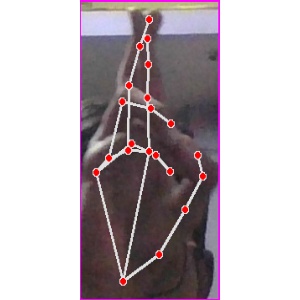
अक्षर: र